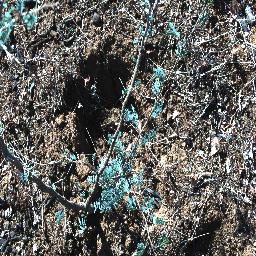
Label: negative